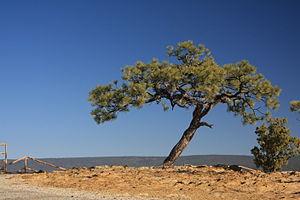
Le Nouveau-Mexique est un État du sud-ouest des États-Unis, bordé à l'ouest par l'Arizona, au nord par le Colorado, à l'est par le Texas et au sud par les États mexicains de Chihuahua et de Sonora. Faisant partie des quatre États des Four Corners, le Nouveau-Mexique a une superficie de 314 926 km² et est peuplé de 2 059 179 habitants. Sa forme est proche d'un carré de 550 km de côté. La capitale de l’État est Santa Fe, et la plus grande ville est Albuquerque.